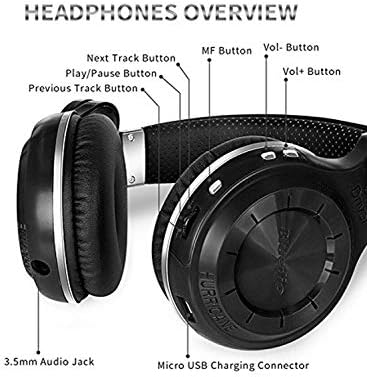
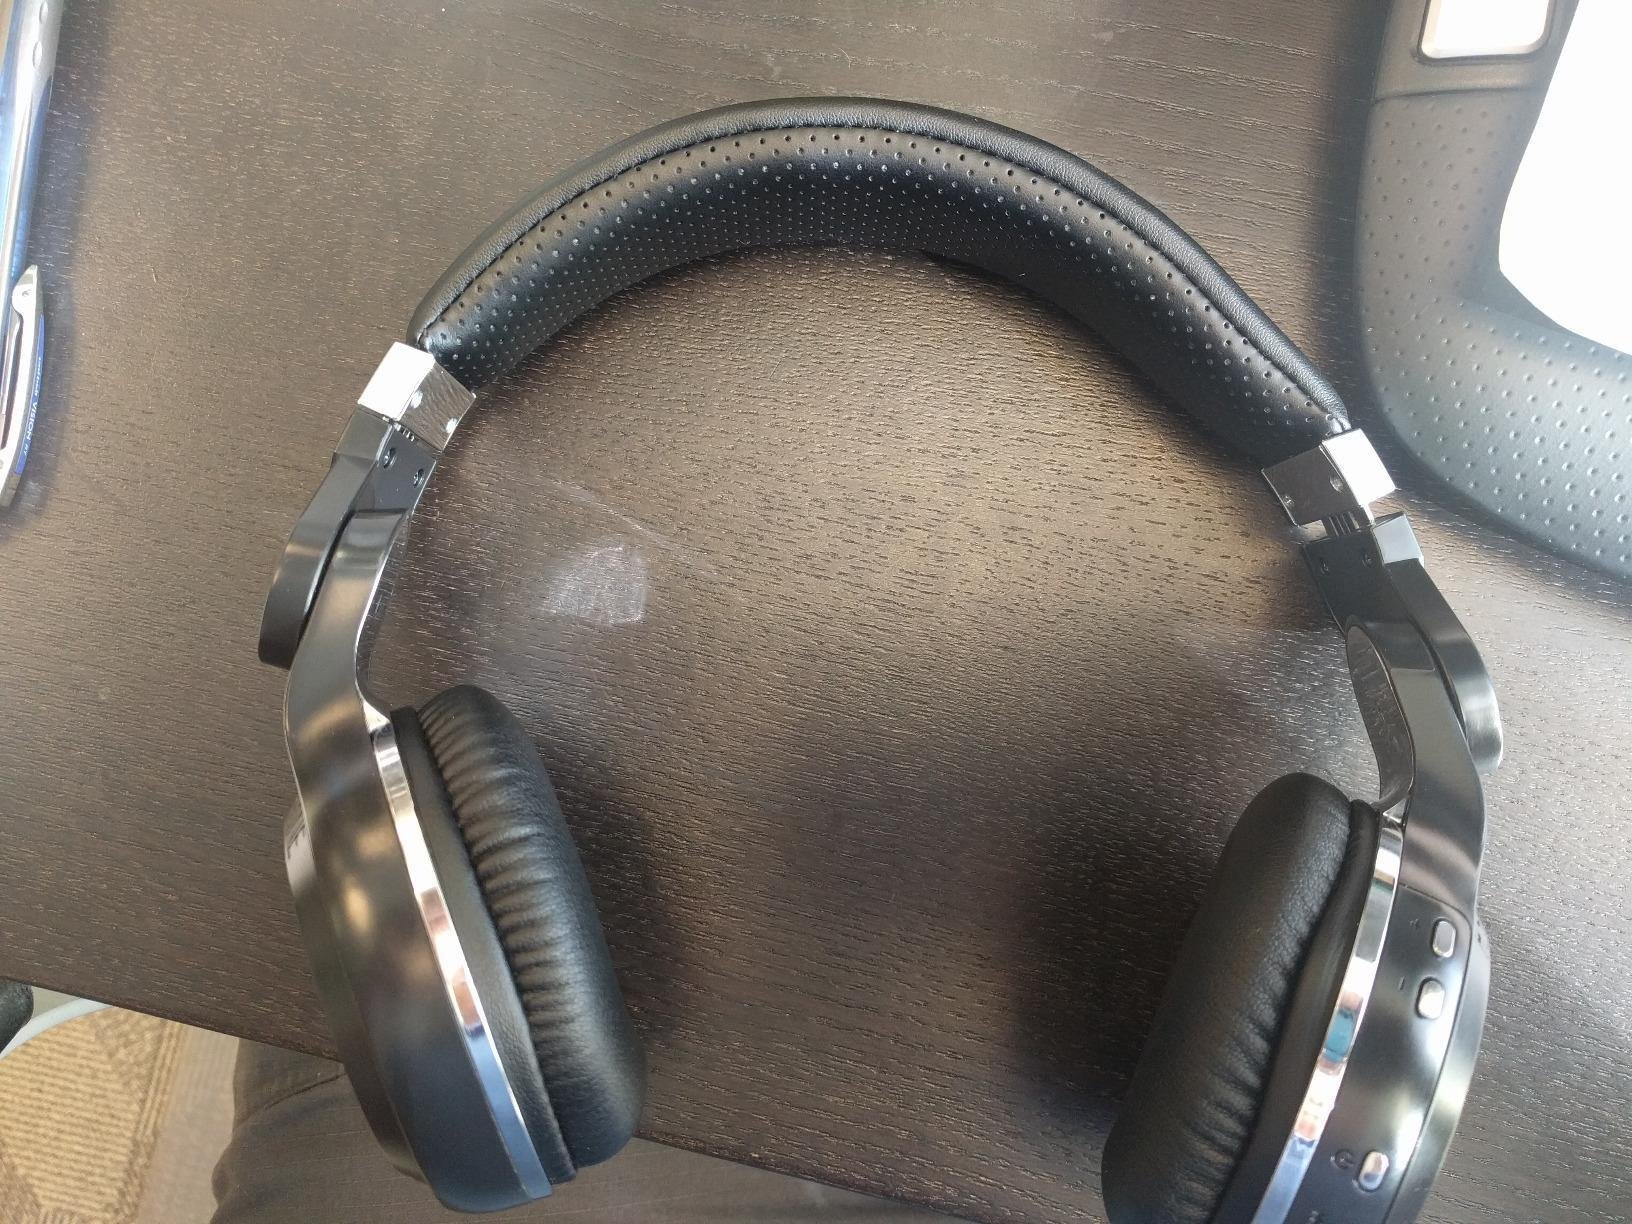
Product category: headphones
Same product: yes